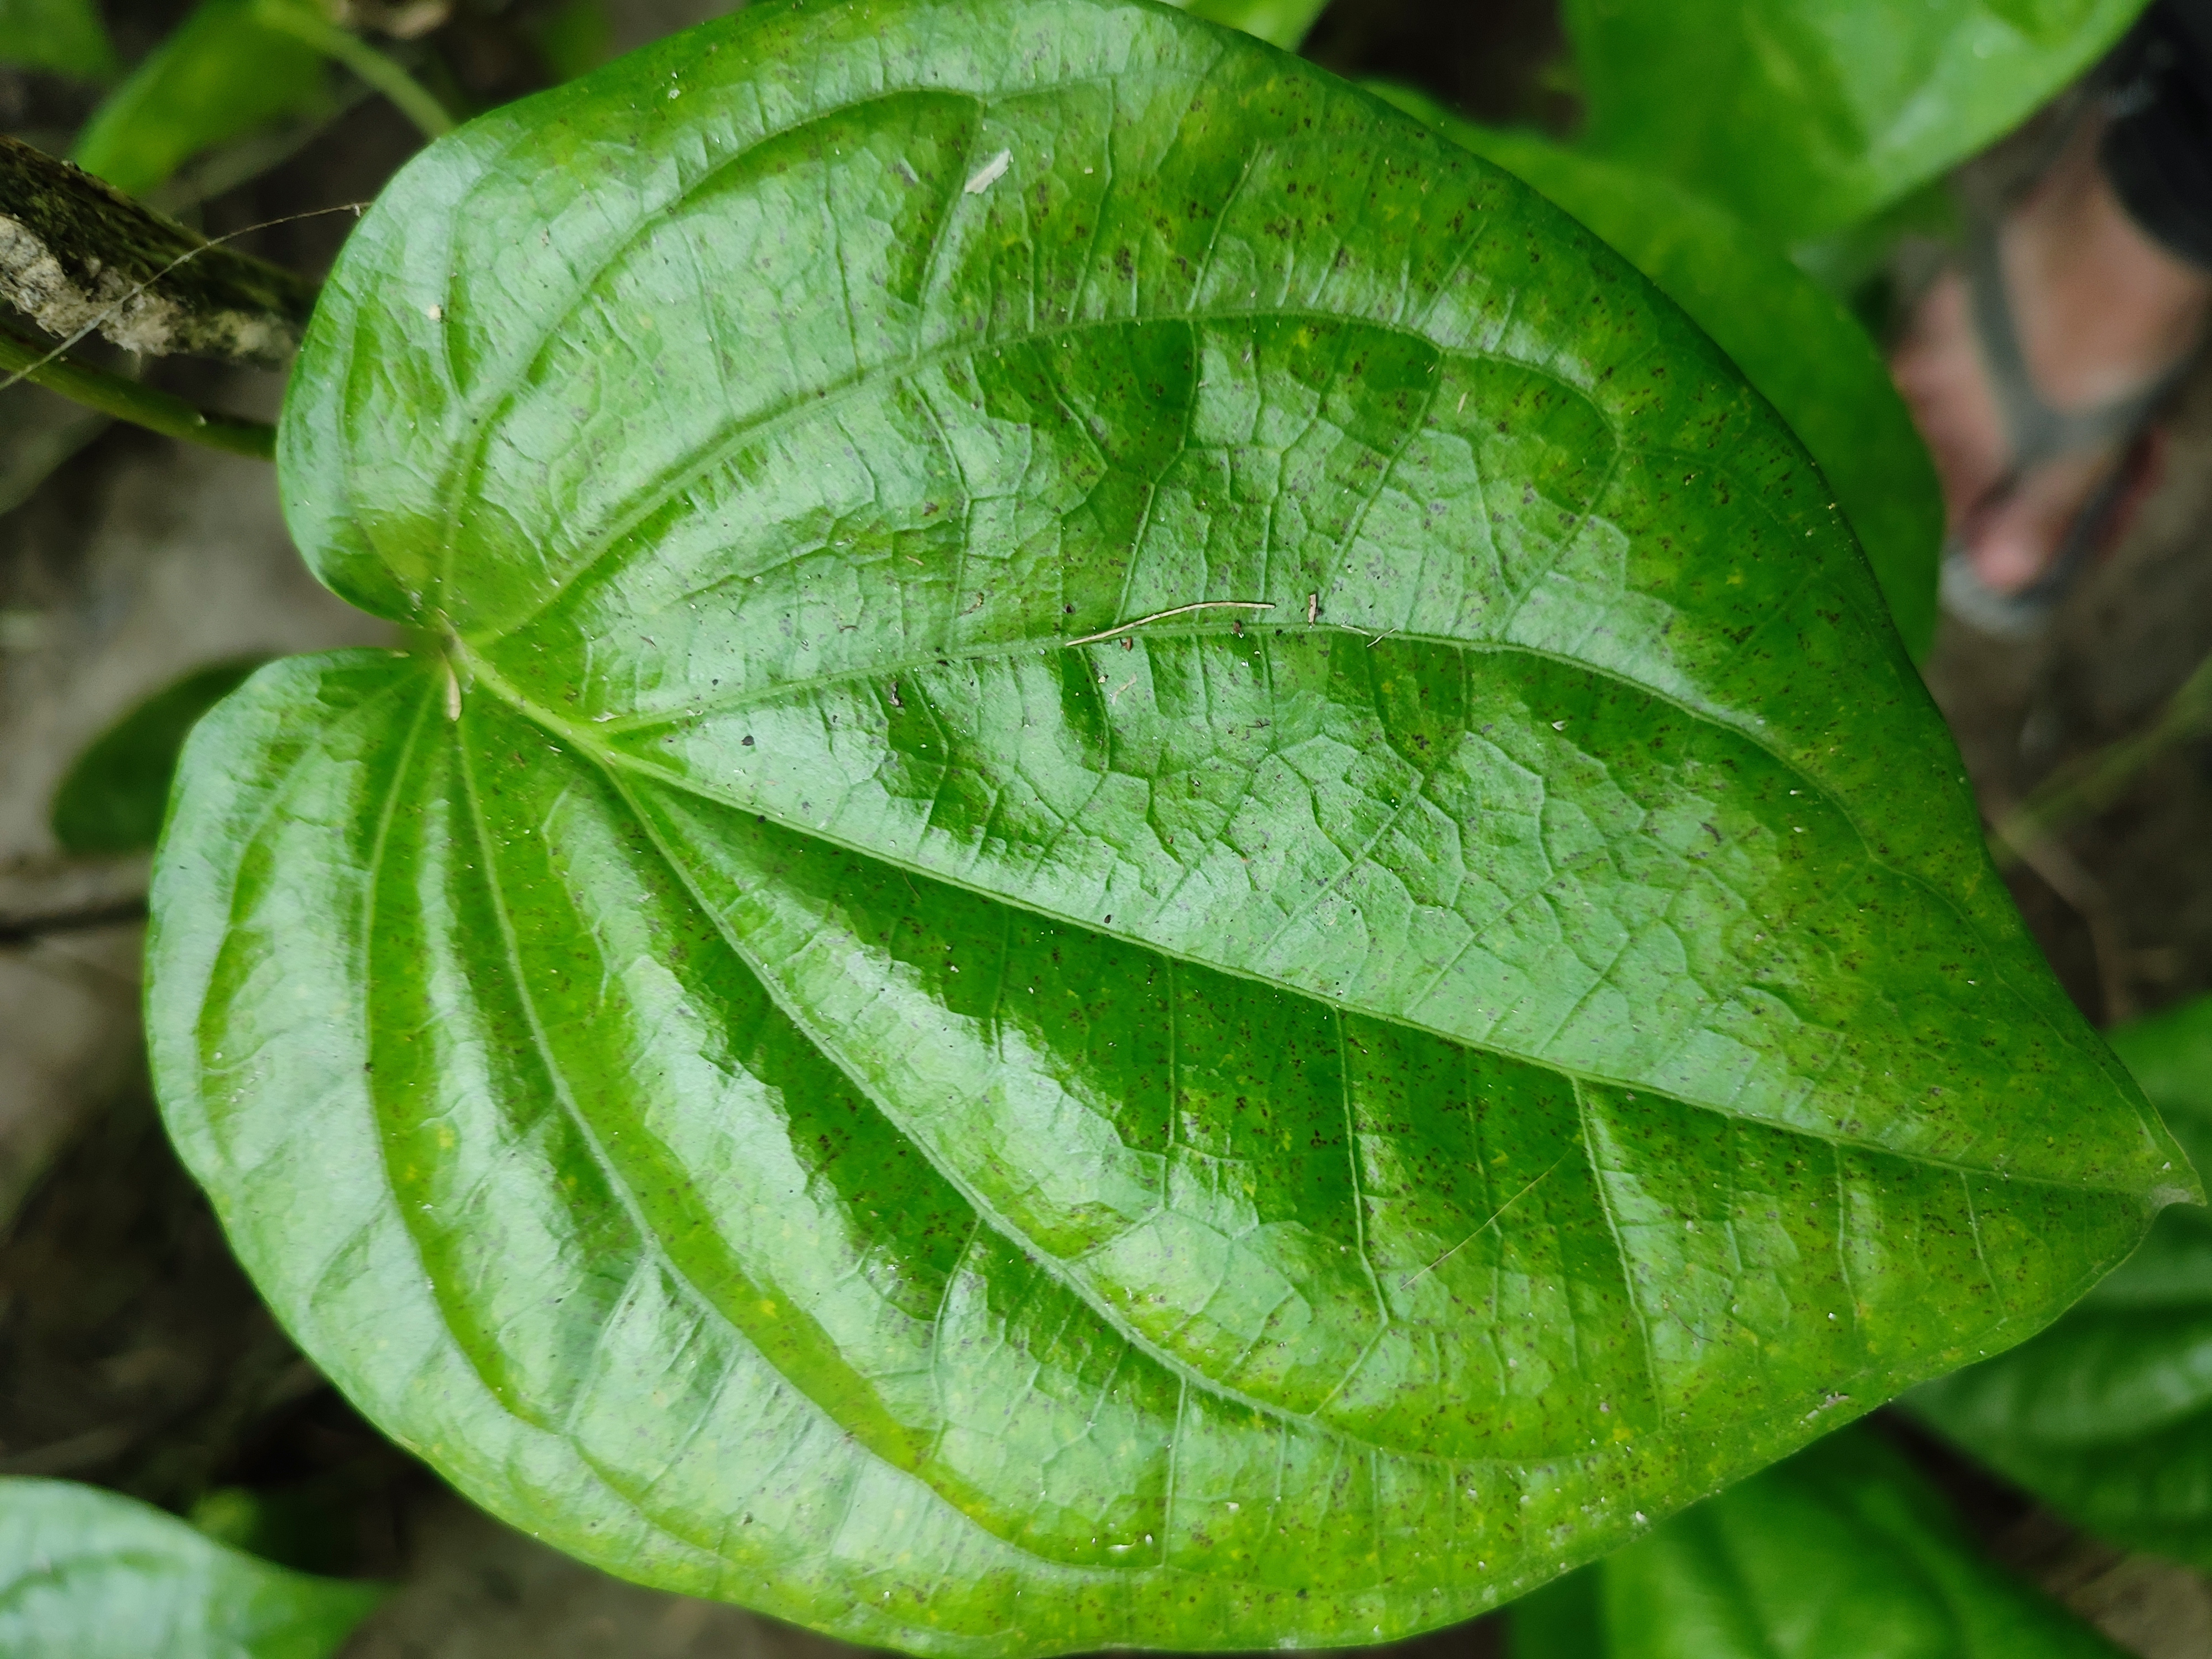
Label: Healthy_Leaf